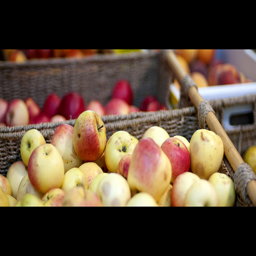
A group of baskets containing bruised and ripened apples.
A CRATE FULL OF SMALL RED AND GOLD  APPLES
Some big baskets filled with tasty looking apples.
A basket of yellow and red apples on display
A close up shot of some apples in their containers.